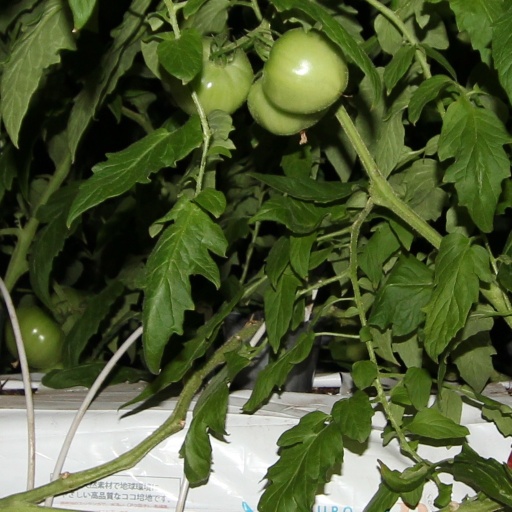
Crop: tomato